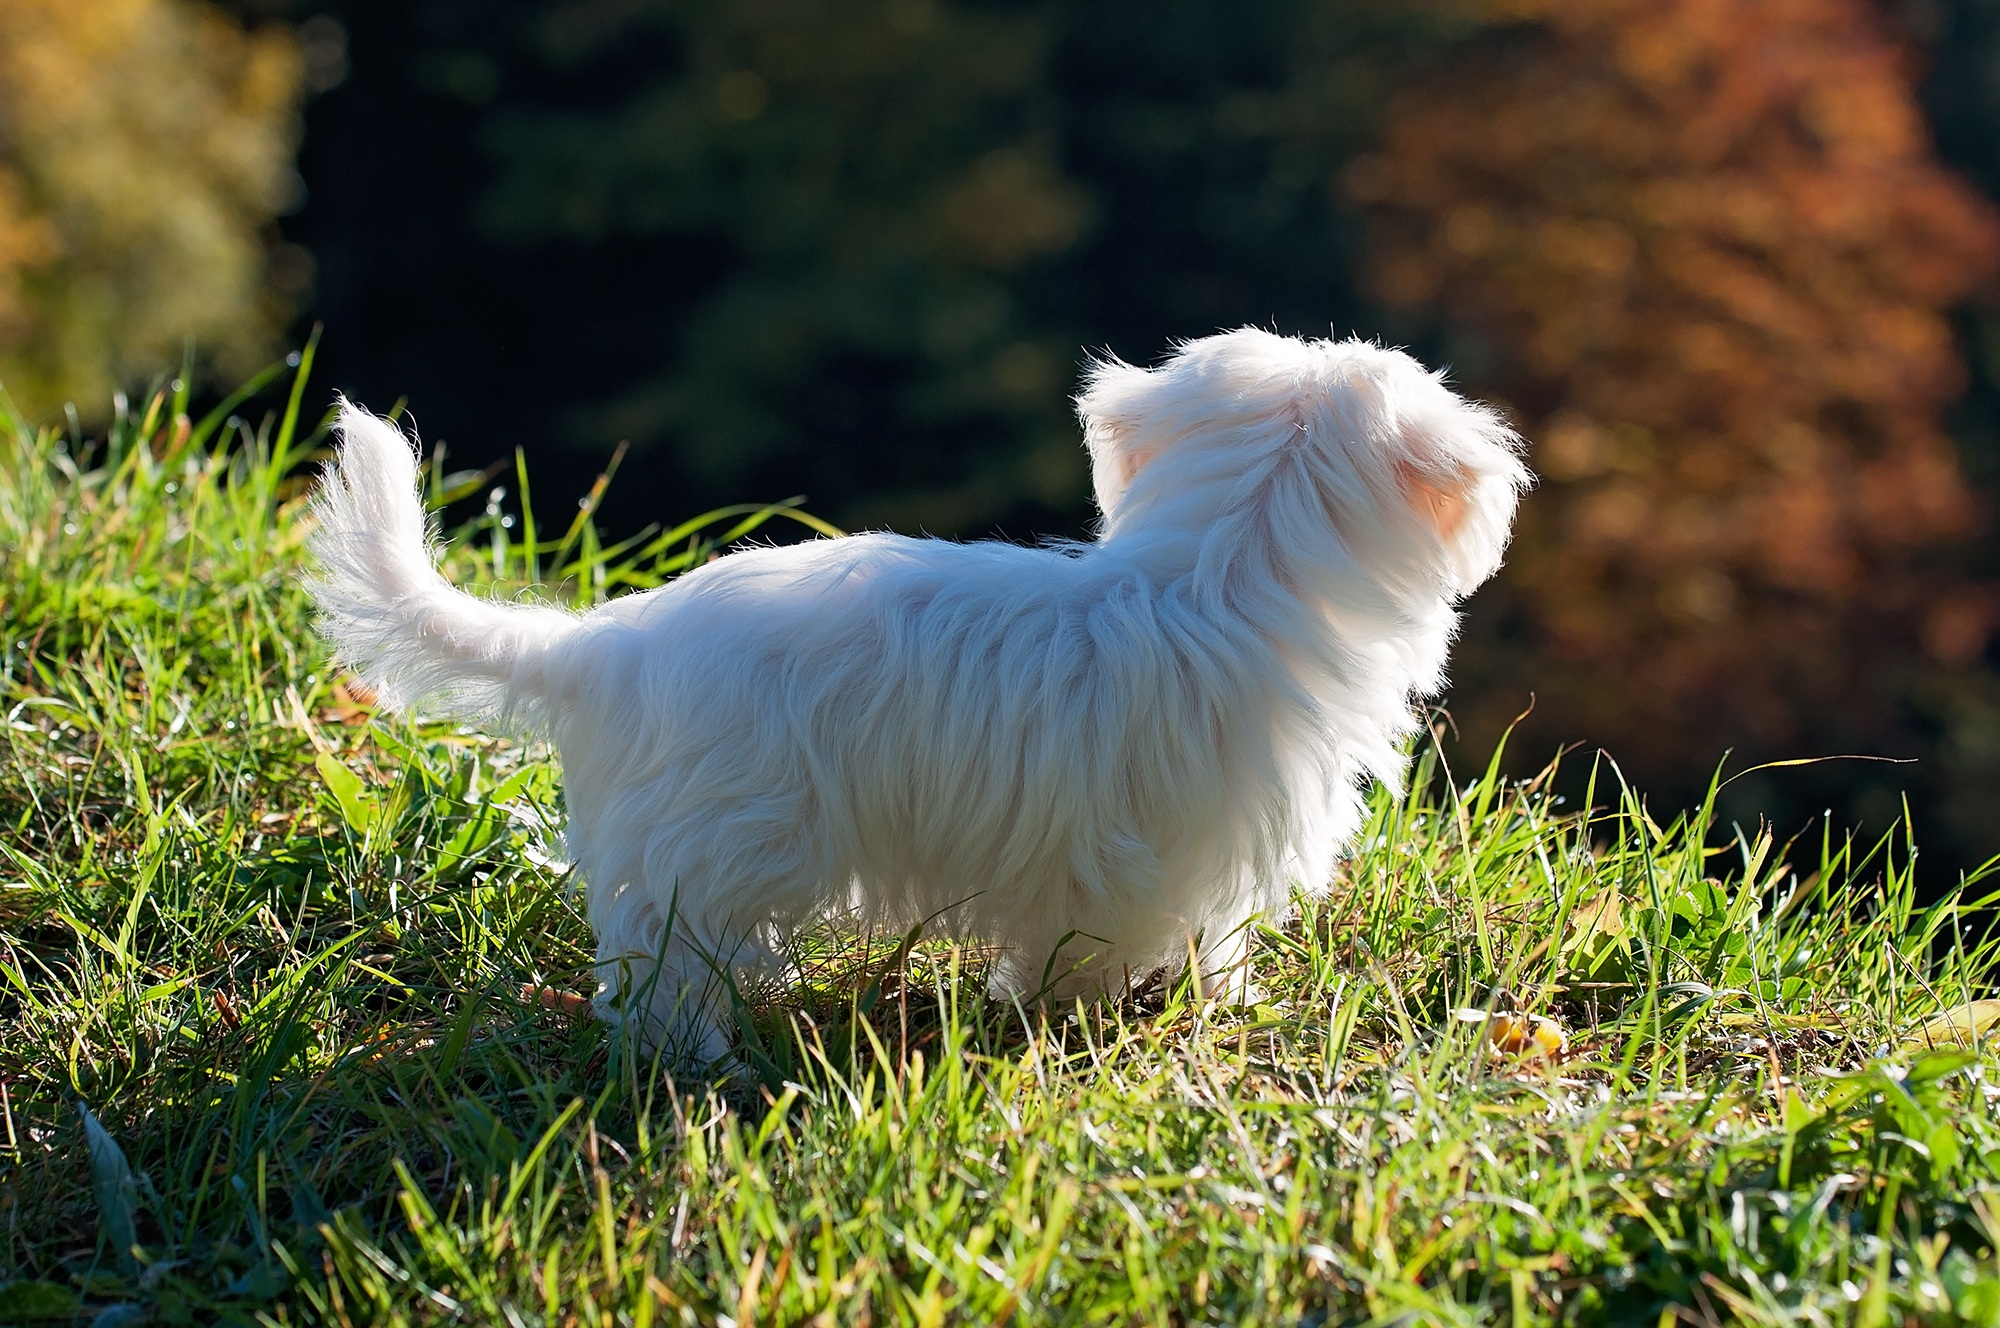
nature, grass, white, meadow, sweet, puppy, dog, animal, cute, pet, small, mammal, vertebrate, out, maltese, freewheel, baby dog, dog like mammal, west highland white terrier